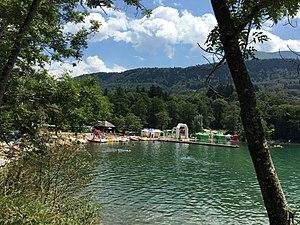
Aire de Départ et d'Arrivée du Triathlon sur la plage du Lac de Laffrey
Laffrey est une commune française située dans le département de l'Isère en région Auvergne-Rhône-Alpes.